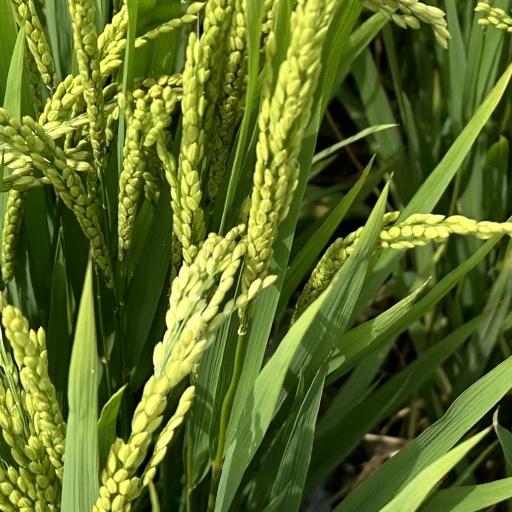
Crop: rice